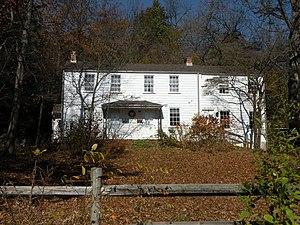
Springdale est un borough du comté d'Allegheny, en Pennsylvanie. Il est situé à environ 29 km au nord-est de Pittsburgh, le long de la rivière Allegheny. On y compte 3 405 habitants d'après le recensement des États-Unis de 2010.